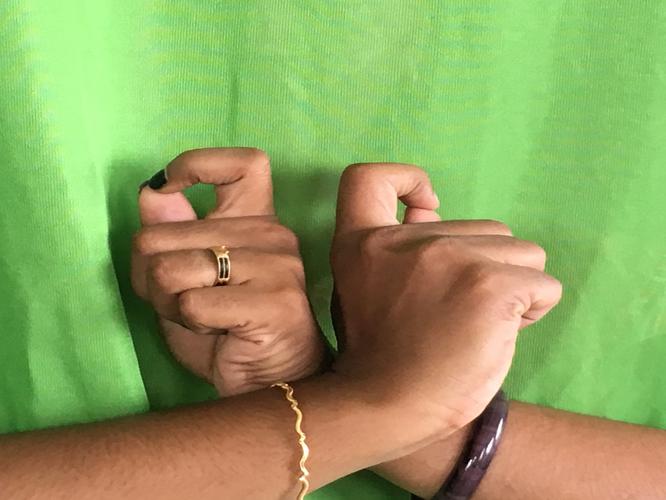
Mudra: Berunda
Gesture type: double_hand